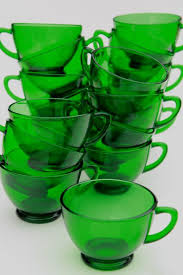
Waste category: glass